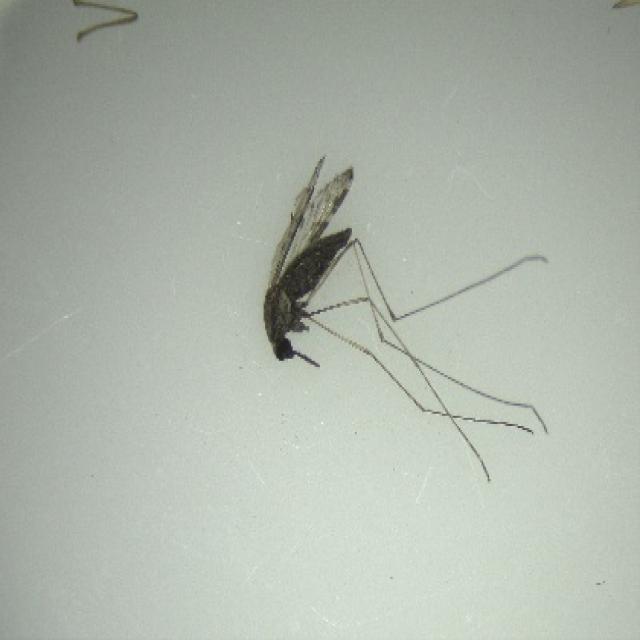
Species: anopheles_sinensis